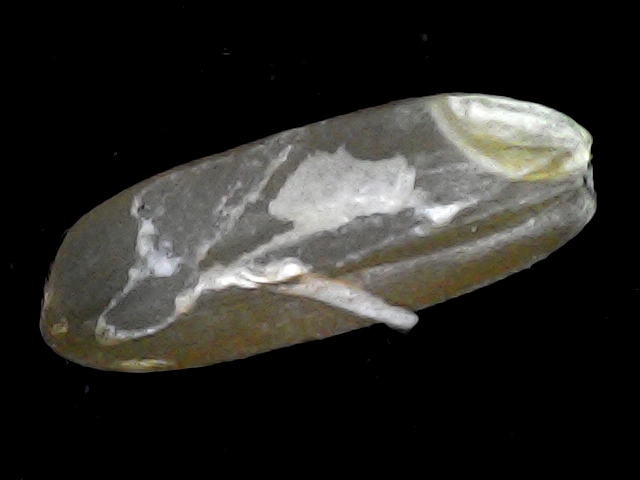
Rice variety: BR23